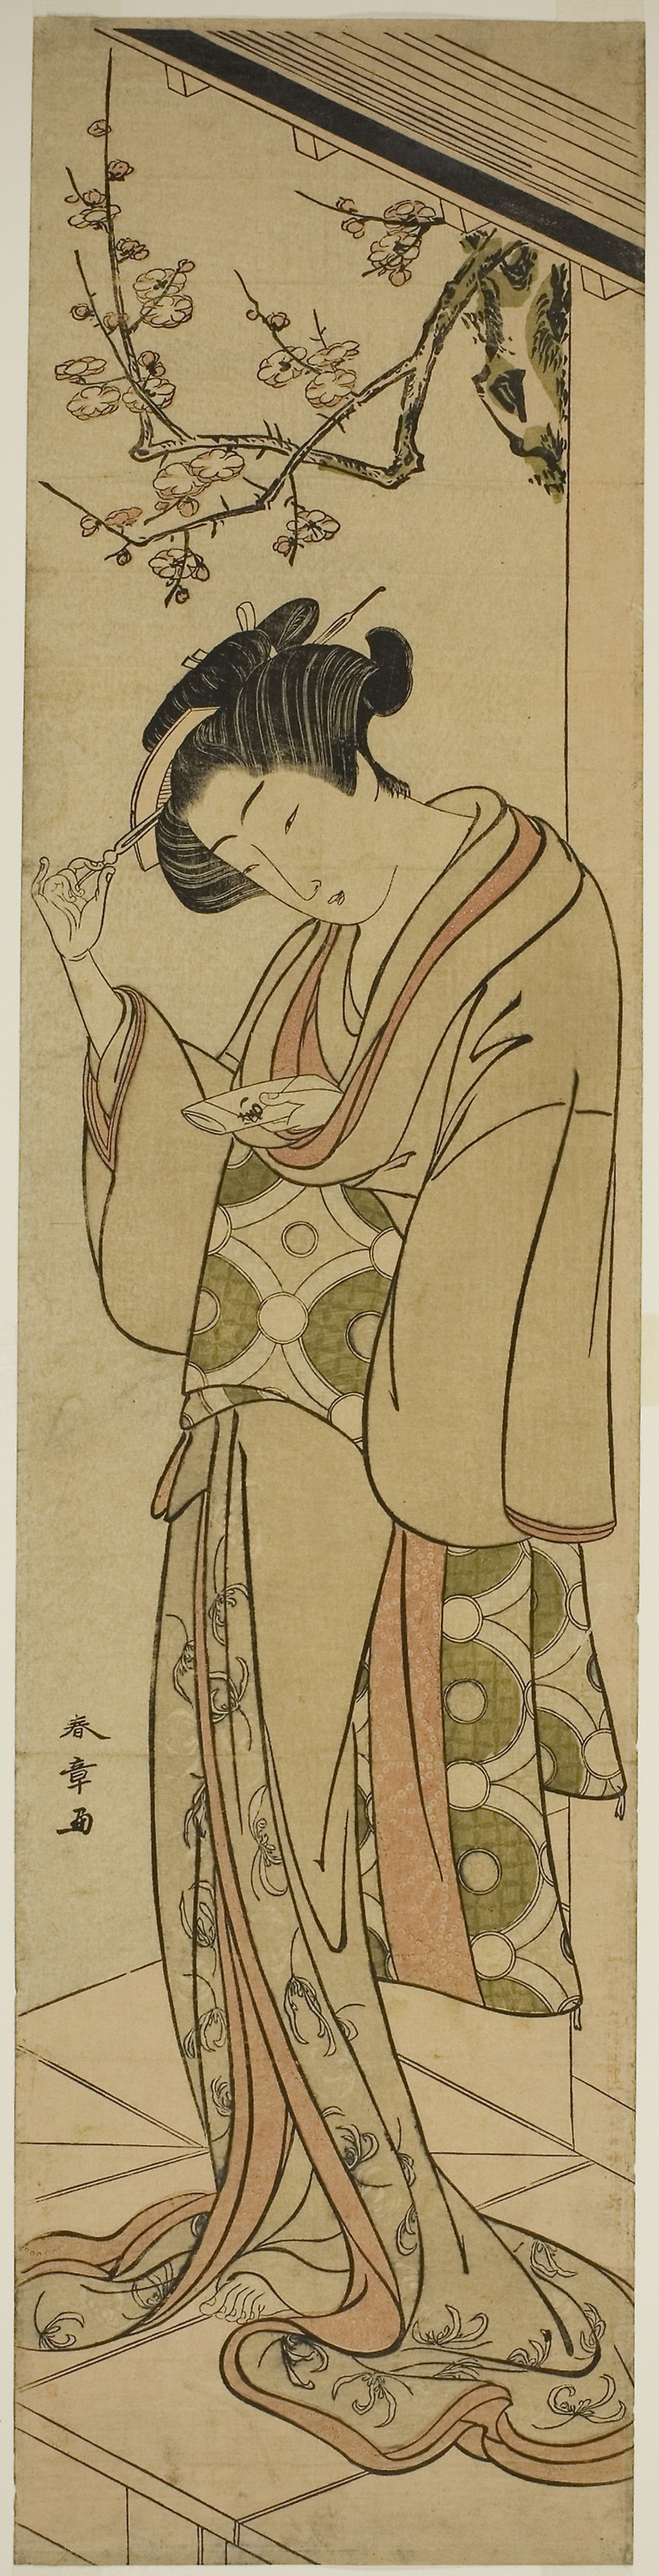
woman, art, text, illustration, printmaking, costume design, fictional character, artwork, paper